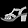
Label: Sandal